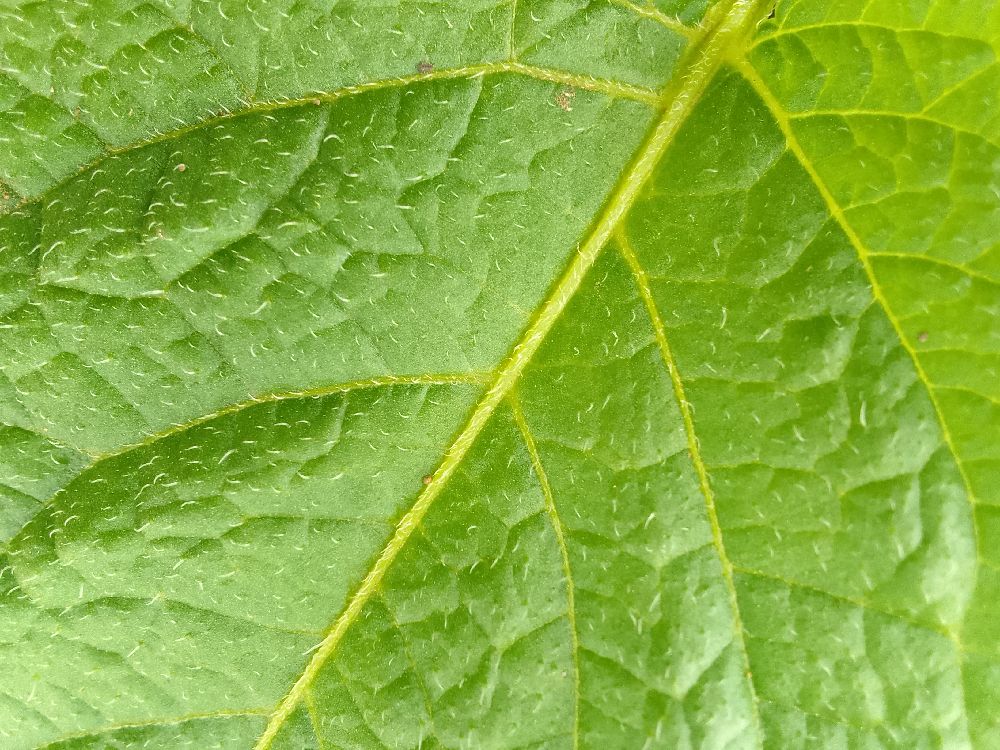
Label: Healthy